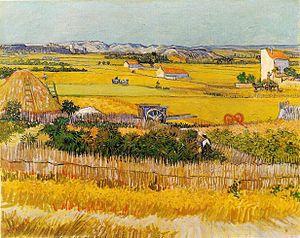
Harvest at La Crau, with Montmajour in the background, o/t, 73 x 92 cm, Van Gogh Museum in Amsterdam
Le foin de Crau est un foin produit dans la plaine de la Crau, qui bénéficie d'une AOC et d'une AOP.